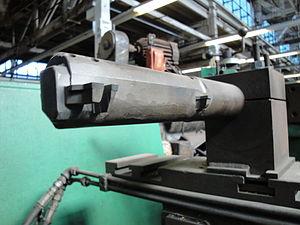
L’alésage est l’opération qui consiste à usiner avec soin la surface intérieure d’un cylindre ou de toute autre pièce creuse. C’est aussi le résultat de cette opération.